Flowerhorn cichlid

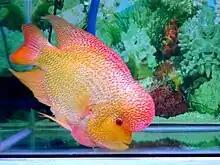
Golden Base type flowerhorn

Flowerhorn cichlids are ornamental aquarium fish noted for their vivid colors and the distinctively shaped heads for which they are named. Their head protuberance is formally called a nuchal hump. Like blood parrot cichlids, they are hybrids that exist in the wild only because of their release. Flowerhorns first emerged for sale on the aquarium market in Malaysia in the late 1990s and soon became popular in many countries in Asia. They are commonly kept by hobbyists in the US, Asia, and Europe. Numerous cast-off flowerhorns have been released to the wild, especially in Singapore and Malaysia, where they have become an invasive pest animal. Their importation is banned in Australia.